Electric field

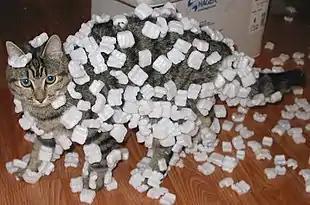
Evidence of an electric field: styrofoam peanuts clinging to a cat's fur due to static electricity. The triboelectric effect causes an electrostatic charge to build up on the fur due to the cat's motions. The electric field of the charge causes polarization of the molecules of the styrofoam due to electrostatic induction, resulting in a slight attraction of the light plastic pieces to the charged fur. This effect is also the cause of static cling in clothes.

In the special case of a steady state (stationary charges and currents), the Maxwell-Faraday inductive effect disappears. The resulting two equations (Gauss's law formula_1 and Faraday's law with no induction term formula_2), taken together, are equivalent to Coulomb's law, which states that a particle with electric charge formula_3 at position formula_4 exerts a force on a particle with charge formula_5 at position formula_6 of: